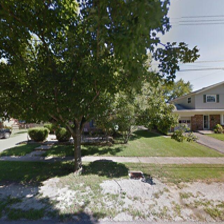
Label: streetView